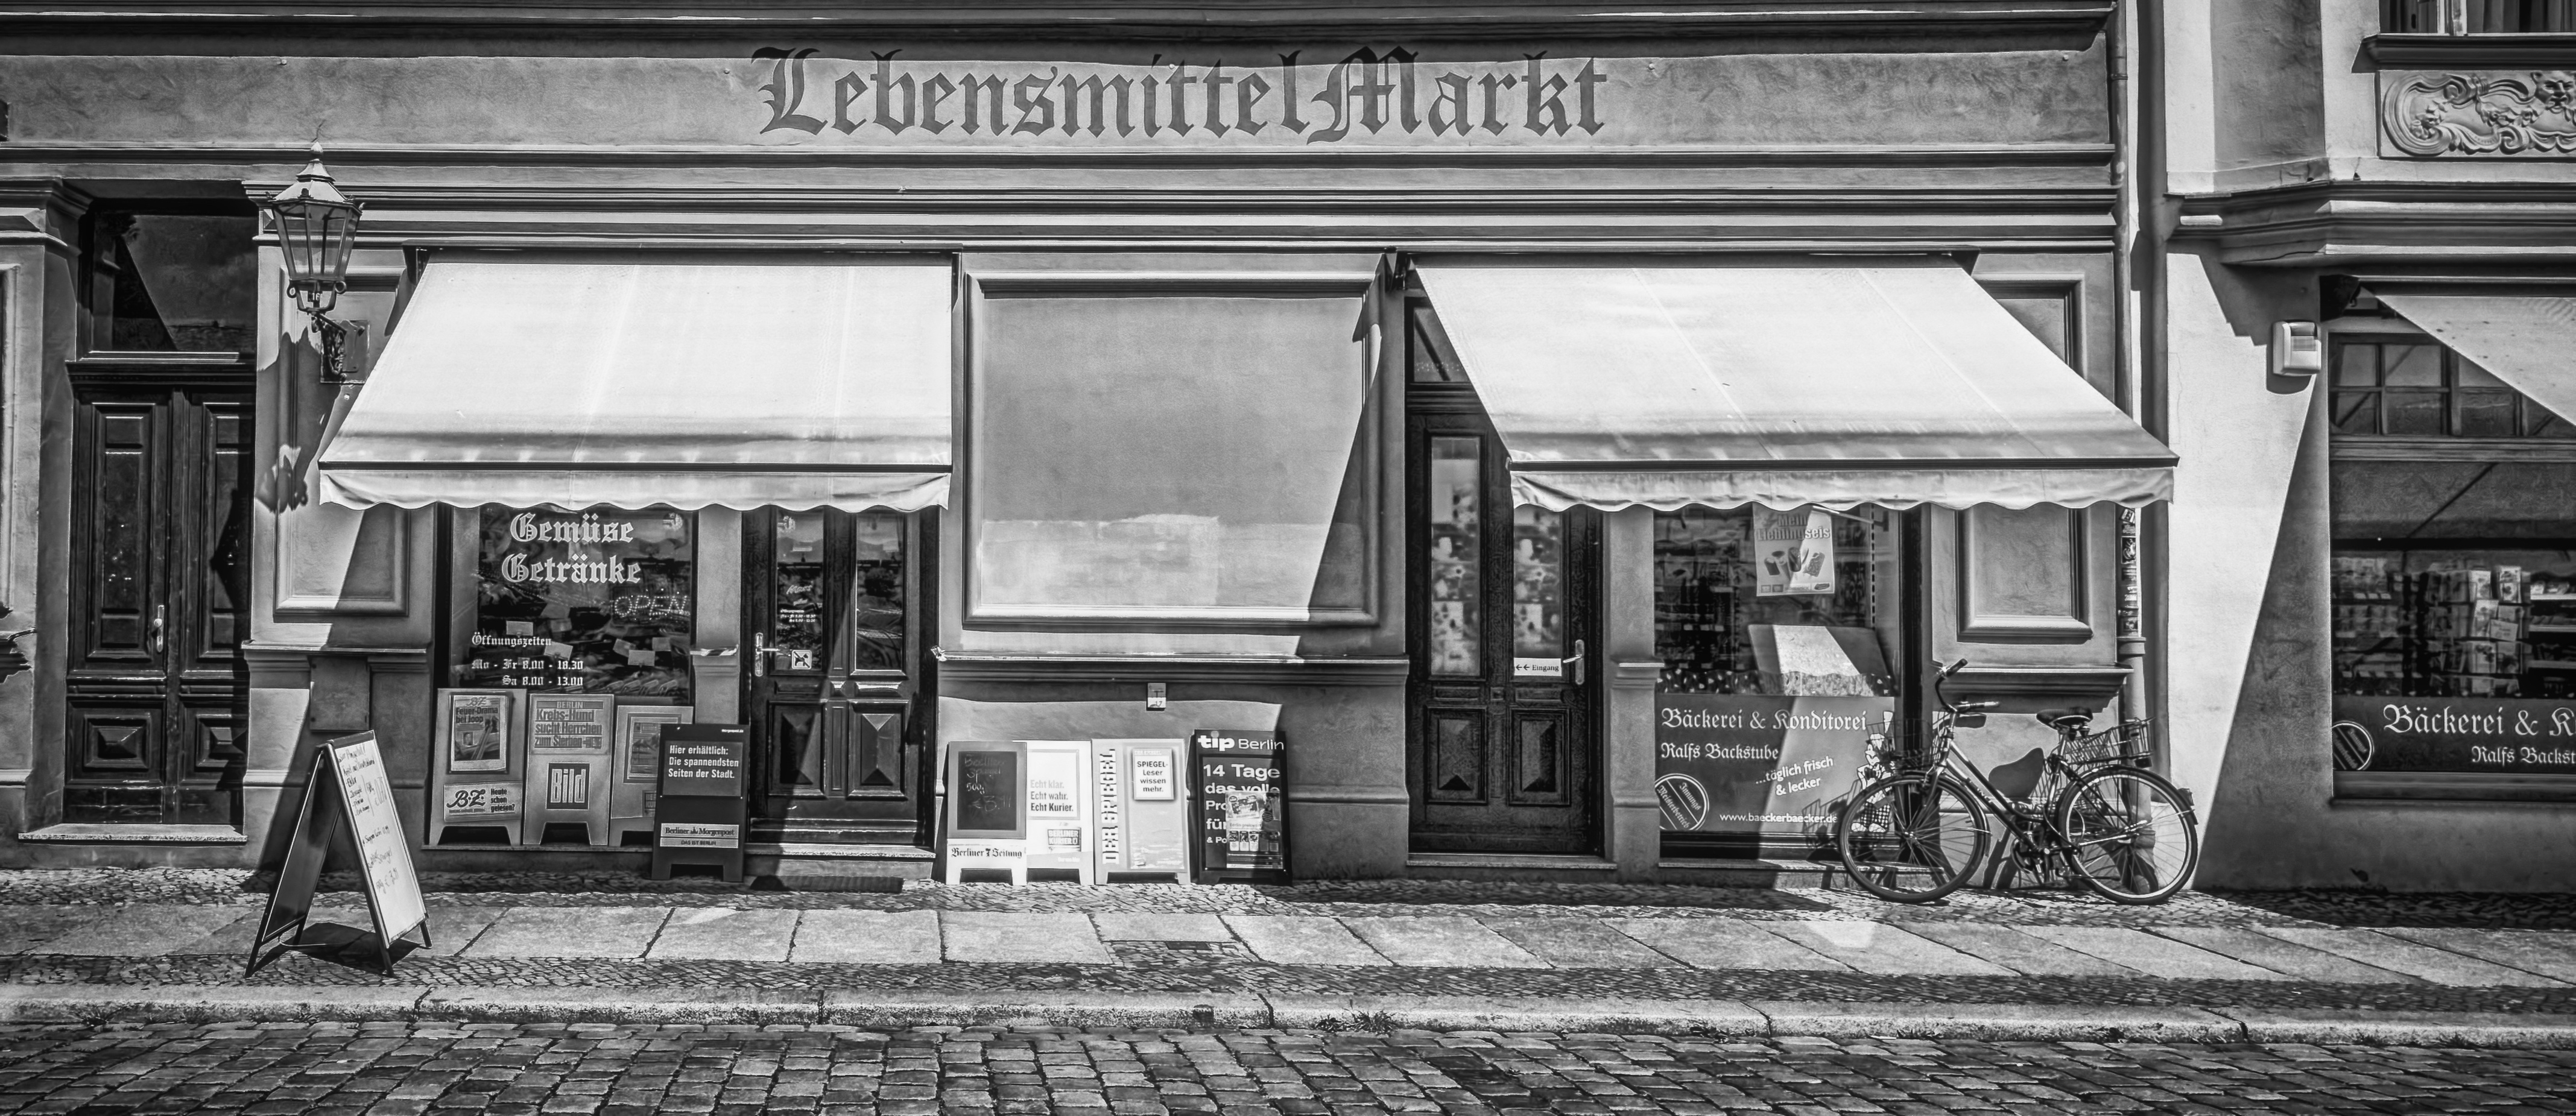
music, black and white, architecture, road, white, street, house, business, black, monochrome, old town, infrastructure, photograph, berlin, history, food market, urban area, monochrome photography